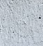
Surface type: concrete